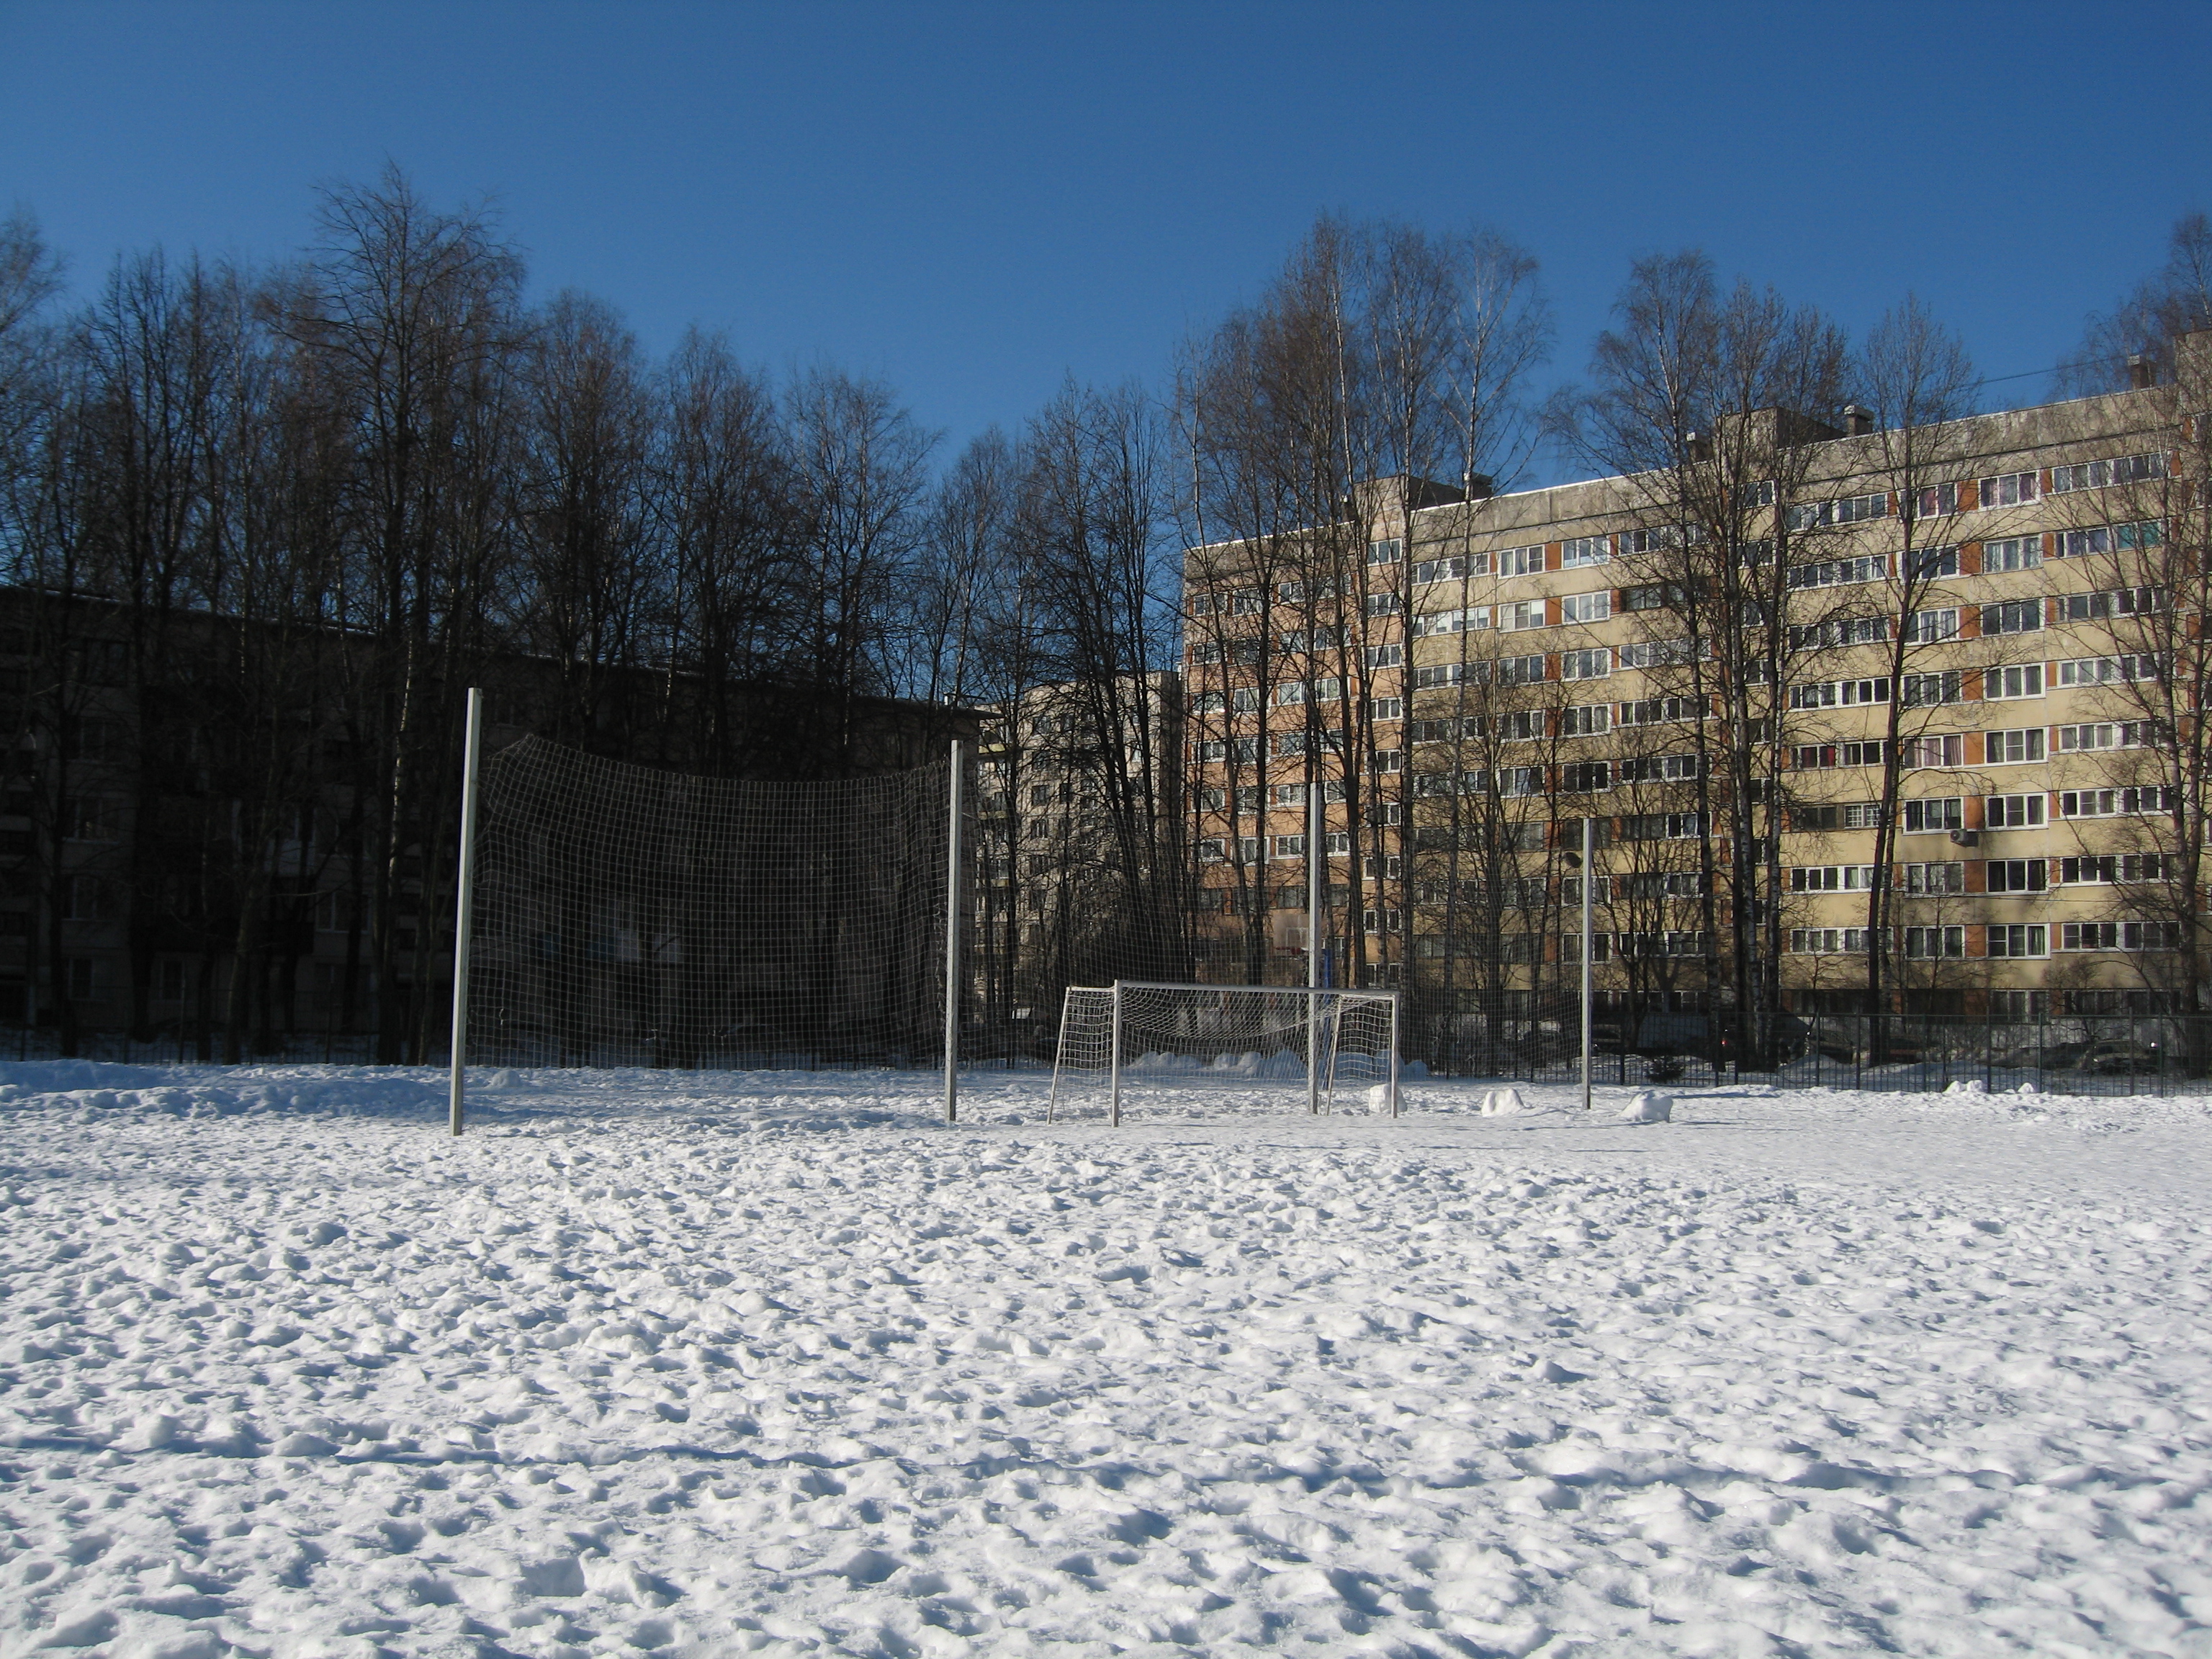
images, sky, snow, building, plant, tree, natural landscape, freezing, woody plant, landscape, urban design, slope, winter, twig, frost, city, street light, condominium, facade, grass, precipitation, reflection, evening, tower block, apartment, headquarters, mixed use, suburb, night, electricity, house